Alexander I of Yugoslavia

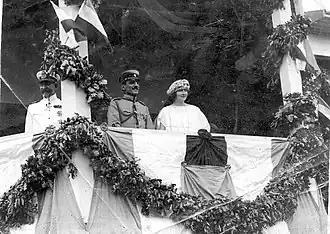
The wedding of King Alexander I and Princess Maria of Romania in 1922.

As a Karađorđević, Alexander was very conscious of the long blood-feud between the Houses of Obrenović and Karađorđević that had disfigured Serb politics in the 19th century and that the 1903 coup d'état that finally brought down the Obrenovićs and led to the Karađorđevićs regaining the throne had happened because the last Obrenović king, Alexander, was widely viewed as too subservient to Austria-Hungary and as having betrayed Serb interests. Because of the frequent changes in loyalty in the Royal Serbian Army in the 19th century between the feuding royal families, Alexander was never entirely convinced that the Serb-dominated officer corps of the Royal Yugoslav Army were completely loyal to him, and always had the fear if he was seen to be betraying Serbdom as the last Obrenović king was, he too might be overthrown and killed.